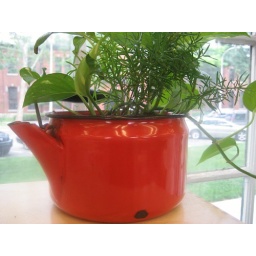
ivy and fern in red kettle